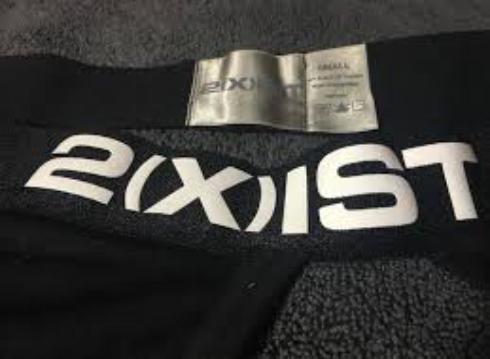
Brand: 2xist
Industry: Clothes